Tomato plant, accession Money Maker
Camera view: bottom (45 deg); turntable rotation: 150 degrees
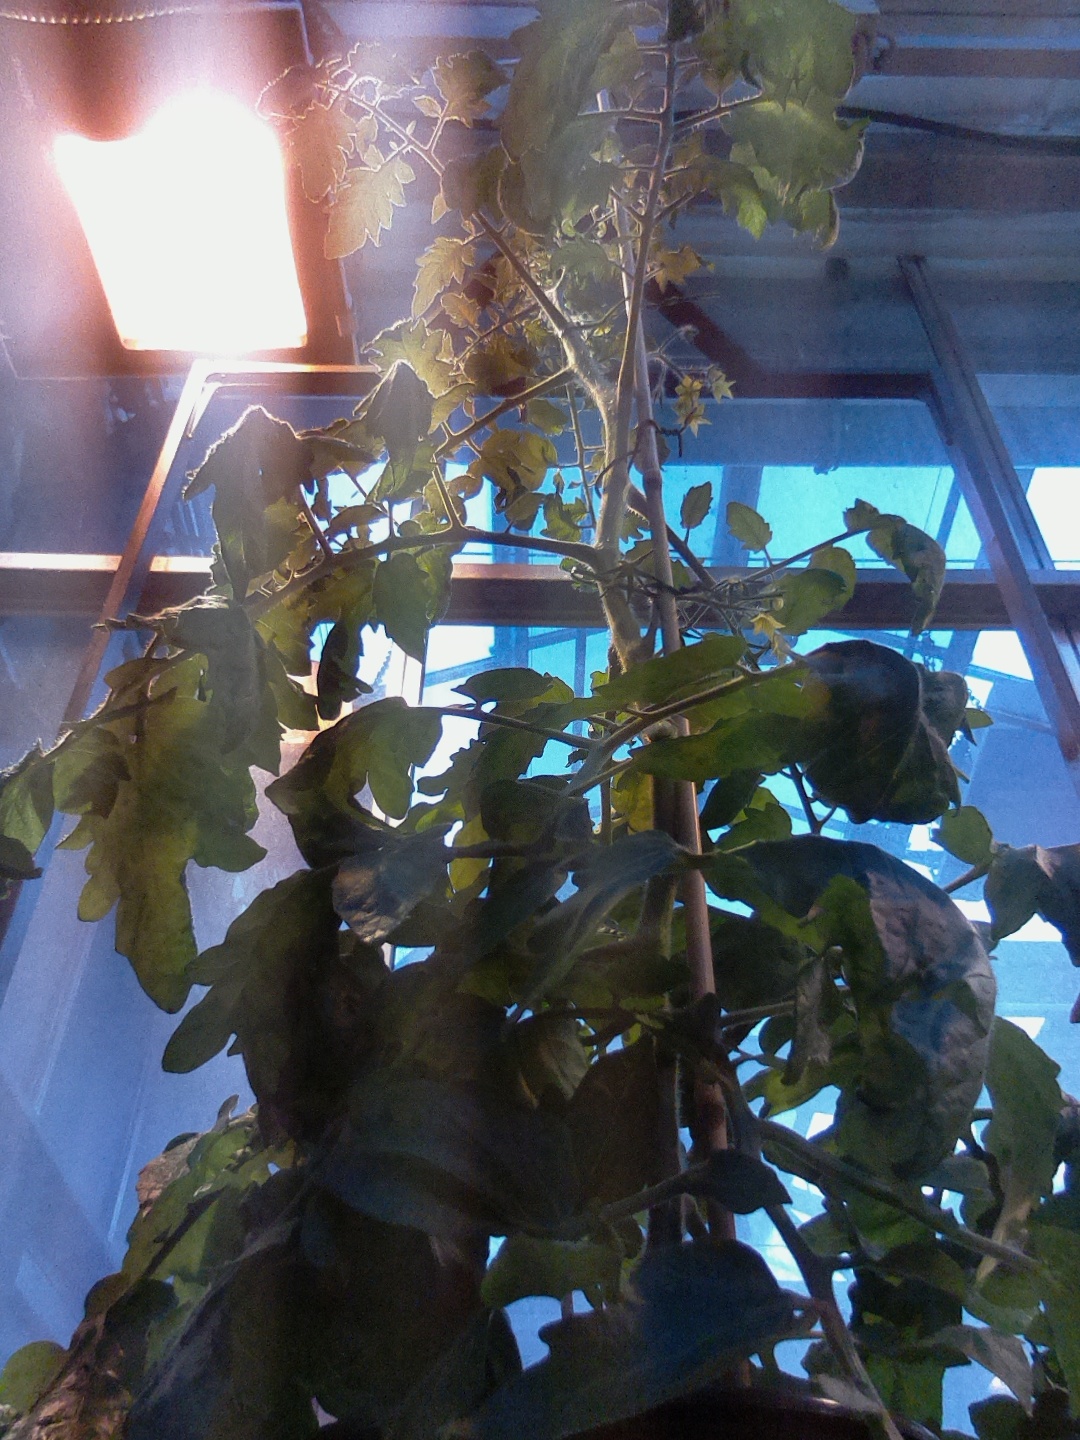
BBCH growth stage 68: Full flowering, 80%-90% of flowers open, more petals falling